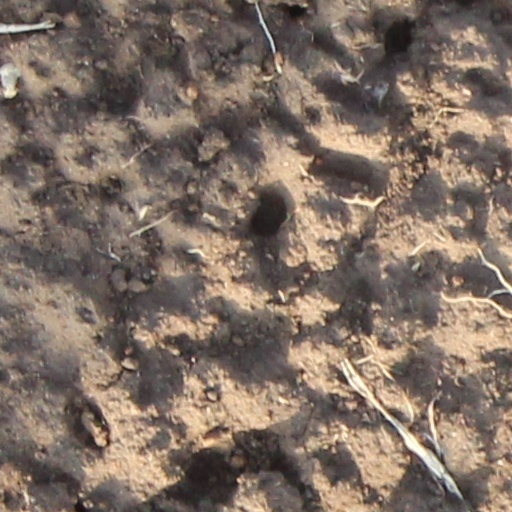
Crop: wheat